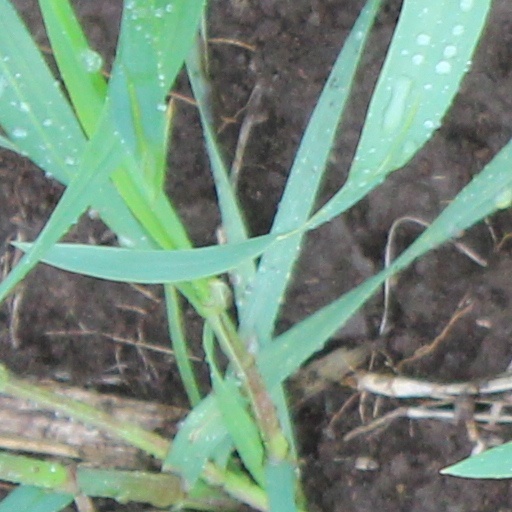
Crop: wheat